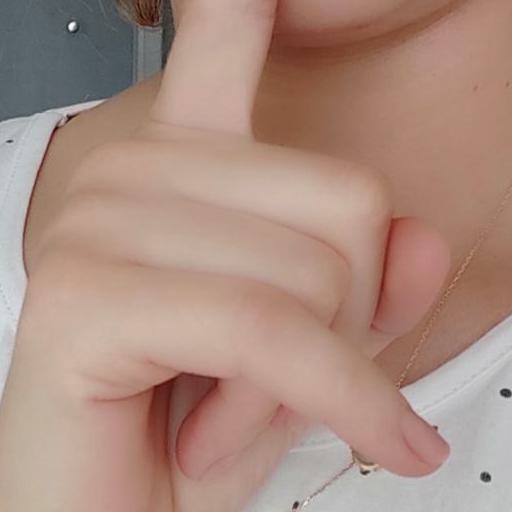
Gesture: mute